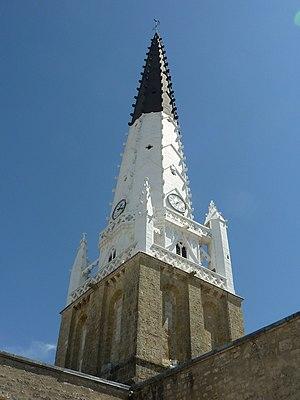
L'église Saint-Étienne est une église catholique située à Ars-en-Ré, sur l'île de Ré, dans le département français de la Charente-Maritime, dans la région Nouvelle-Aquitaine.